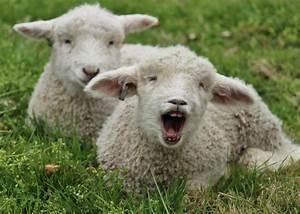
sheep